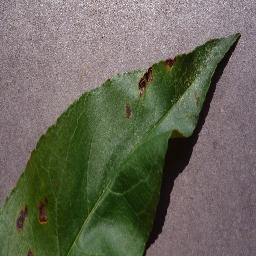
Label: Peach___Bacterial_spot